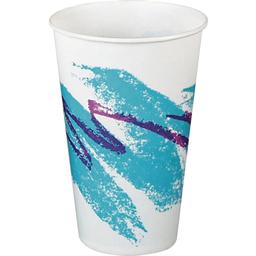
Label: cups